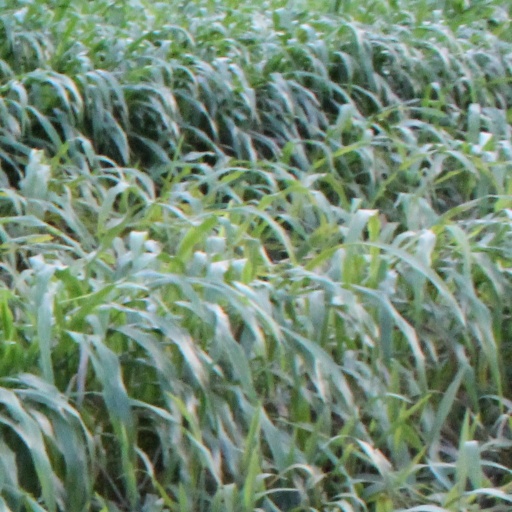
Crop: sorghum